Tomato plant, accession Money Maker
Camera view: bottom (45 deg); turntable rotation: 30 degrees
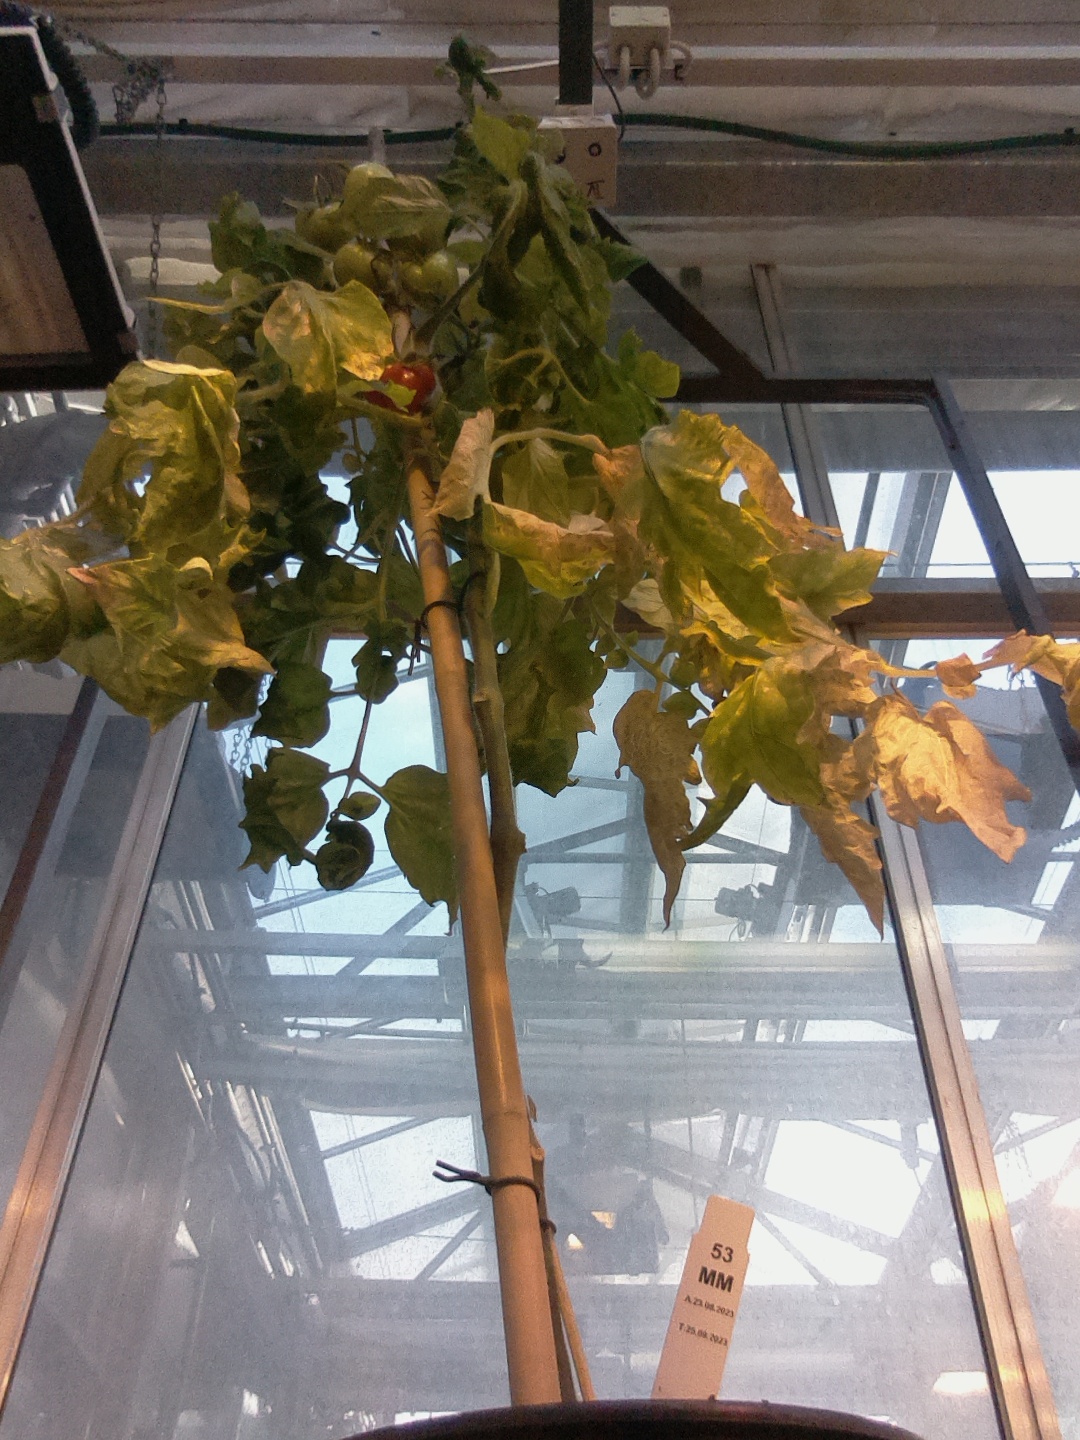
BBCH growth stage 81: 10%-20% of fruits show typical fully ripe color